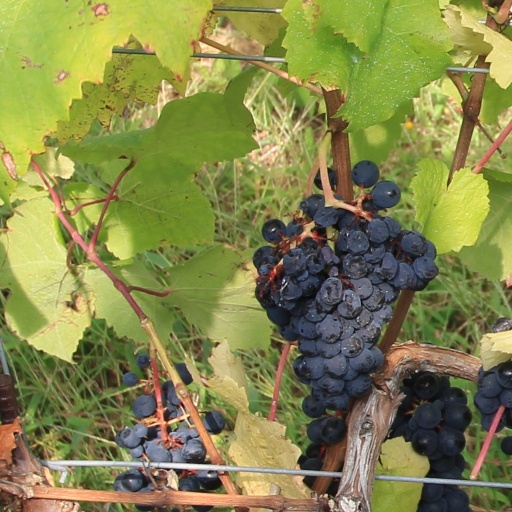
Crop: grape